International Year of Light

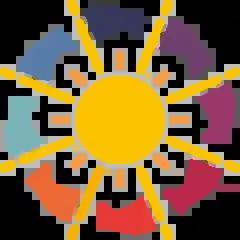
International Year of Light logo

The International Year of Light and Light-based Technologies 2015 or International Year of Light 2015 (IYL 2015) was a United Nations observance that aimed to raise awareness of the achievements of light science and its applications, and its importance to humankind. IYL 2015 opening ceremonies was held on 19–20 January 2015 in Paris.